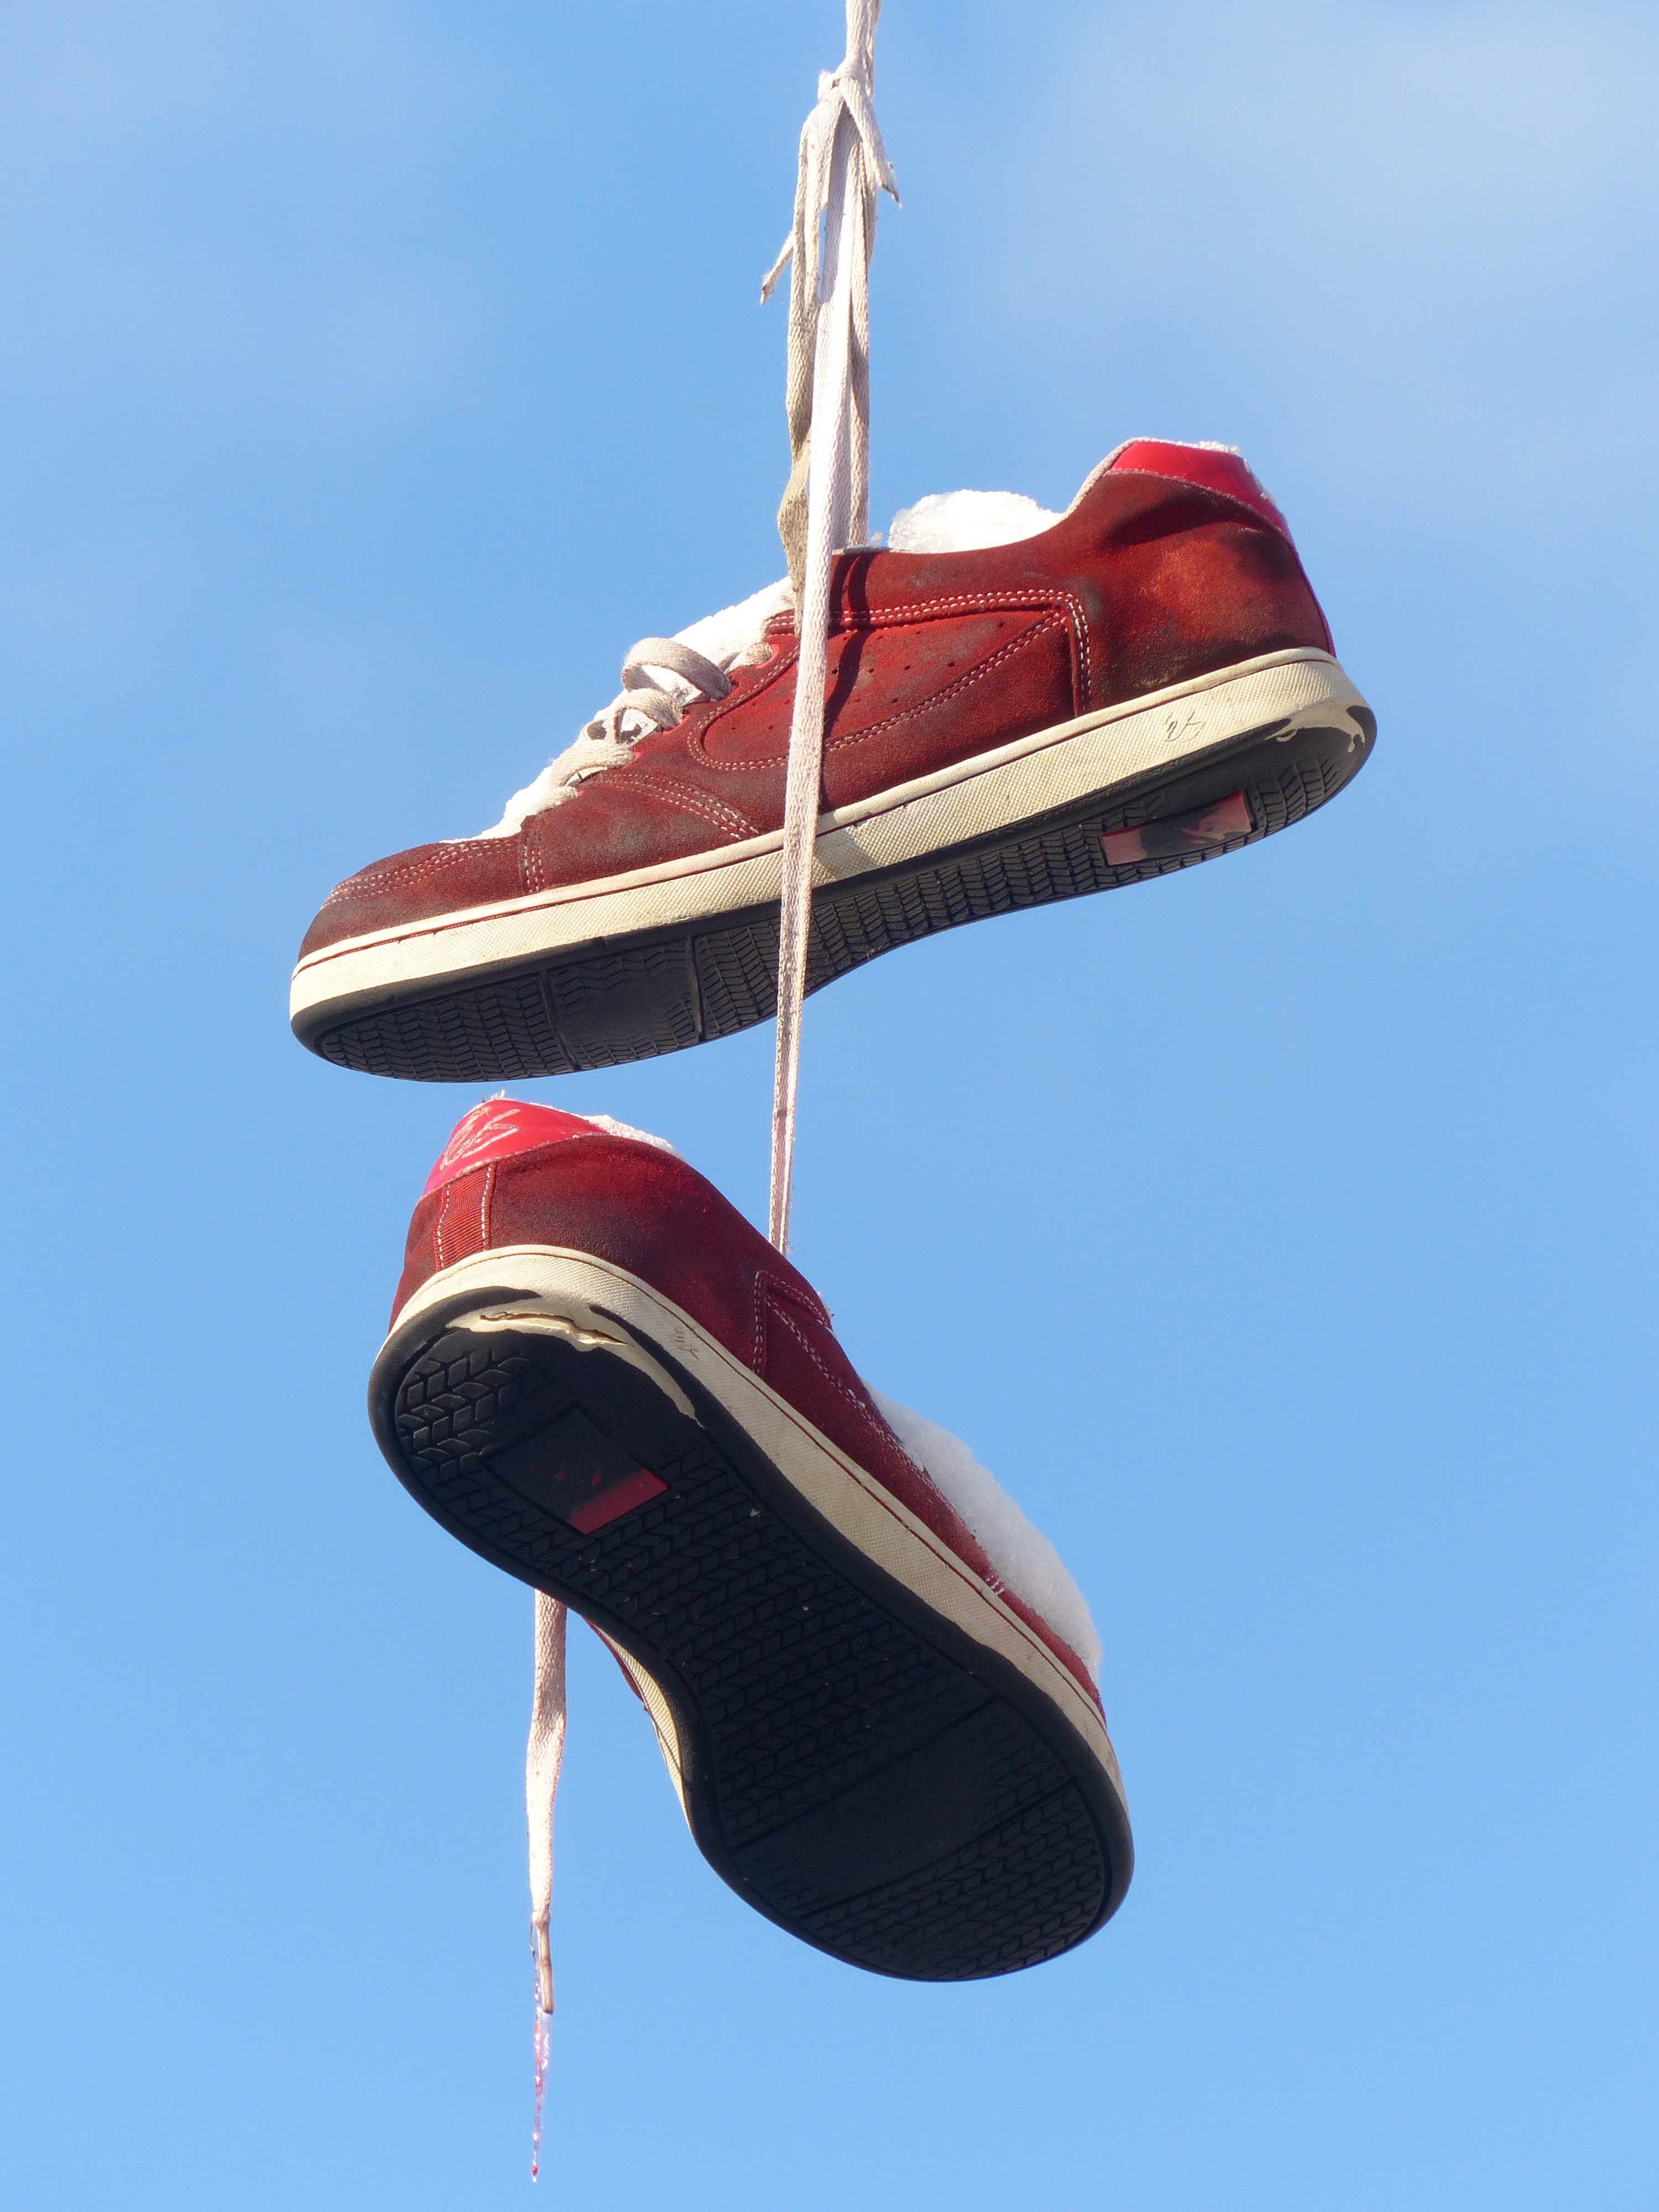
sky, wind, red, vehicle, mast, flag, shoes, art, sneakers, shoelaces, leash, beautiful, hang, depend, sports shoes, atmosphere of earth